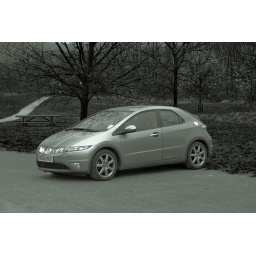
Whoosh in black and white